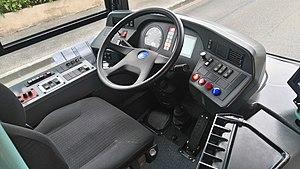
Intérieur Heuliez GX 317 - TUB
L'Heuliez GX 317 est un autobus urbain à plancher bas. Fabriqué et commercialisé par le constructeur français Heuliez Bus de 1994 à 2005, il sera le premier autobus standard à plancher surbaissé fabriqué par un constructeur français. Les versions courte et articulé seront également disponibles, nommés GX 117 et GX 417. Il fait partie de la gamme Access'Bus.